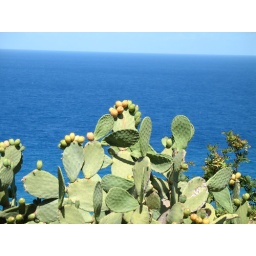
Fichi d'india against blue sky and sea. Colours of the South of Italy.